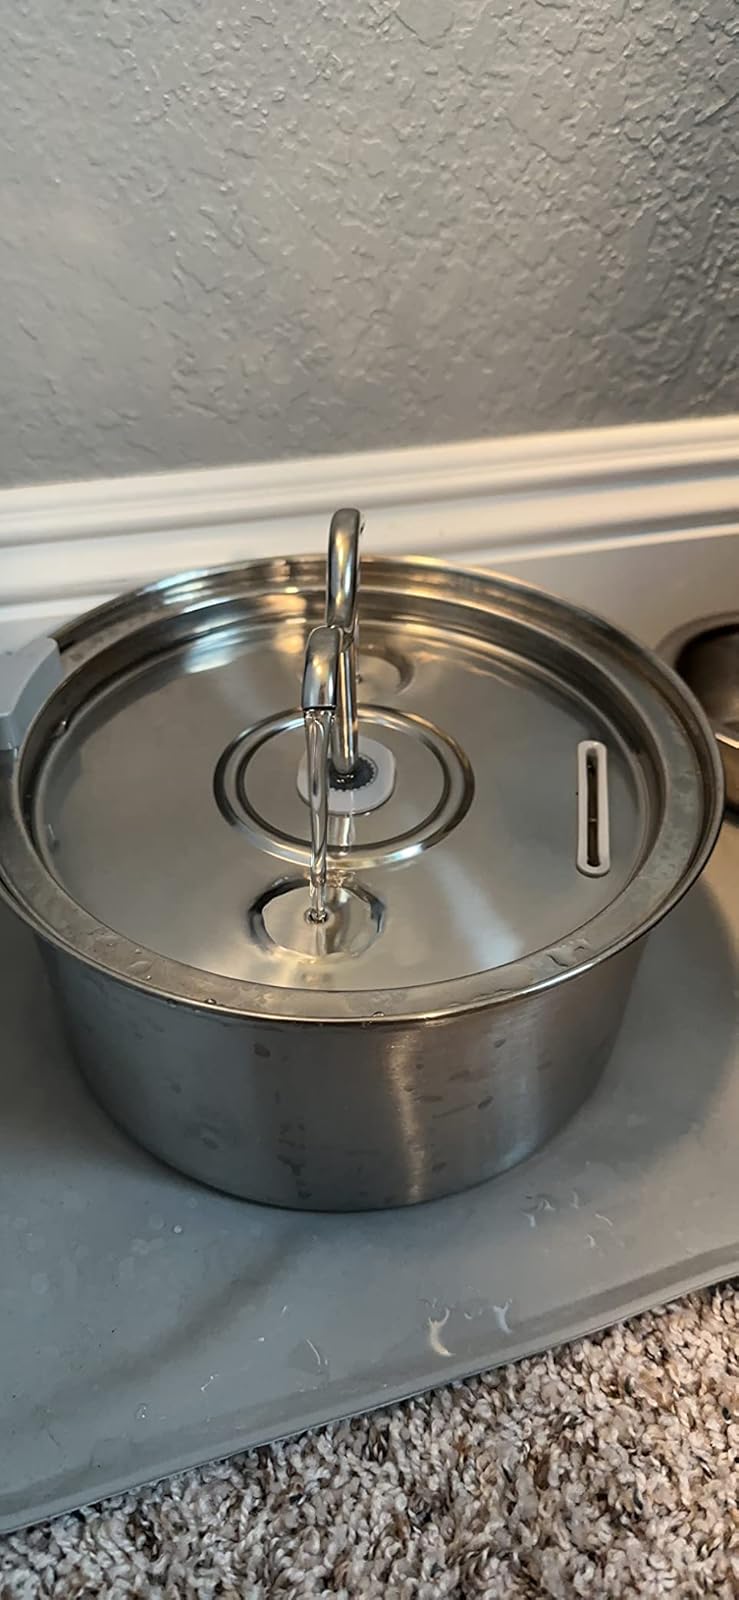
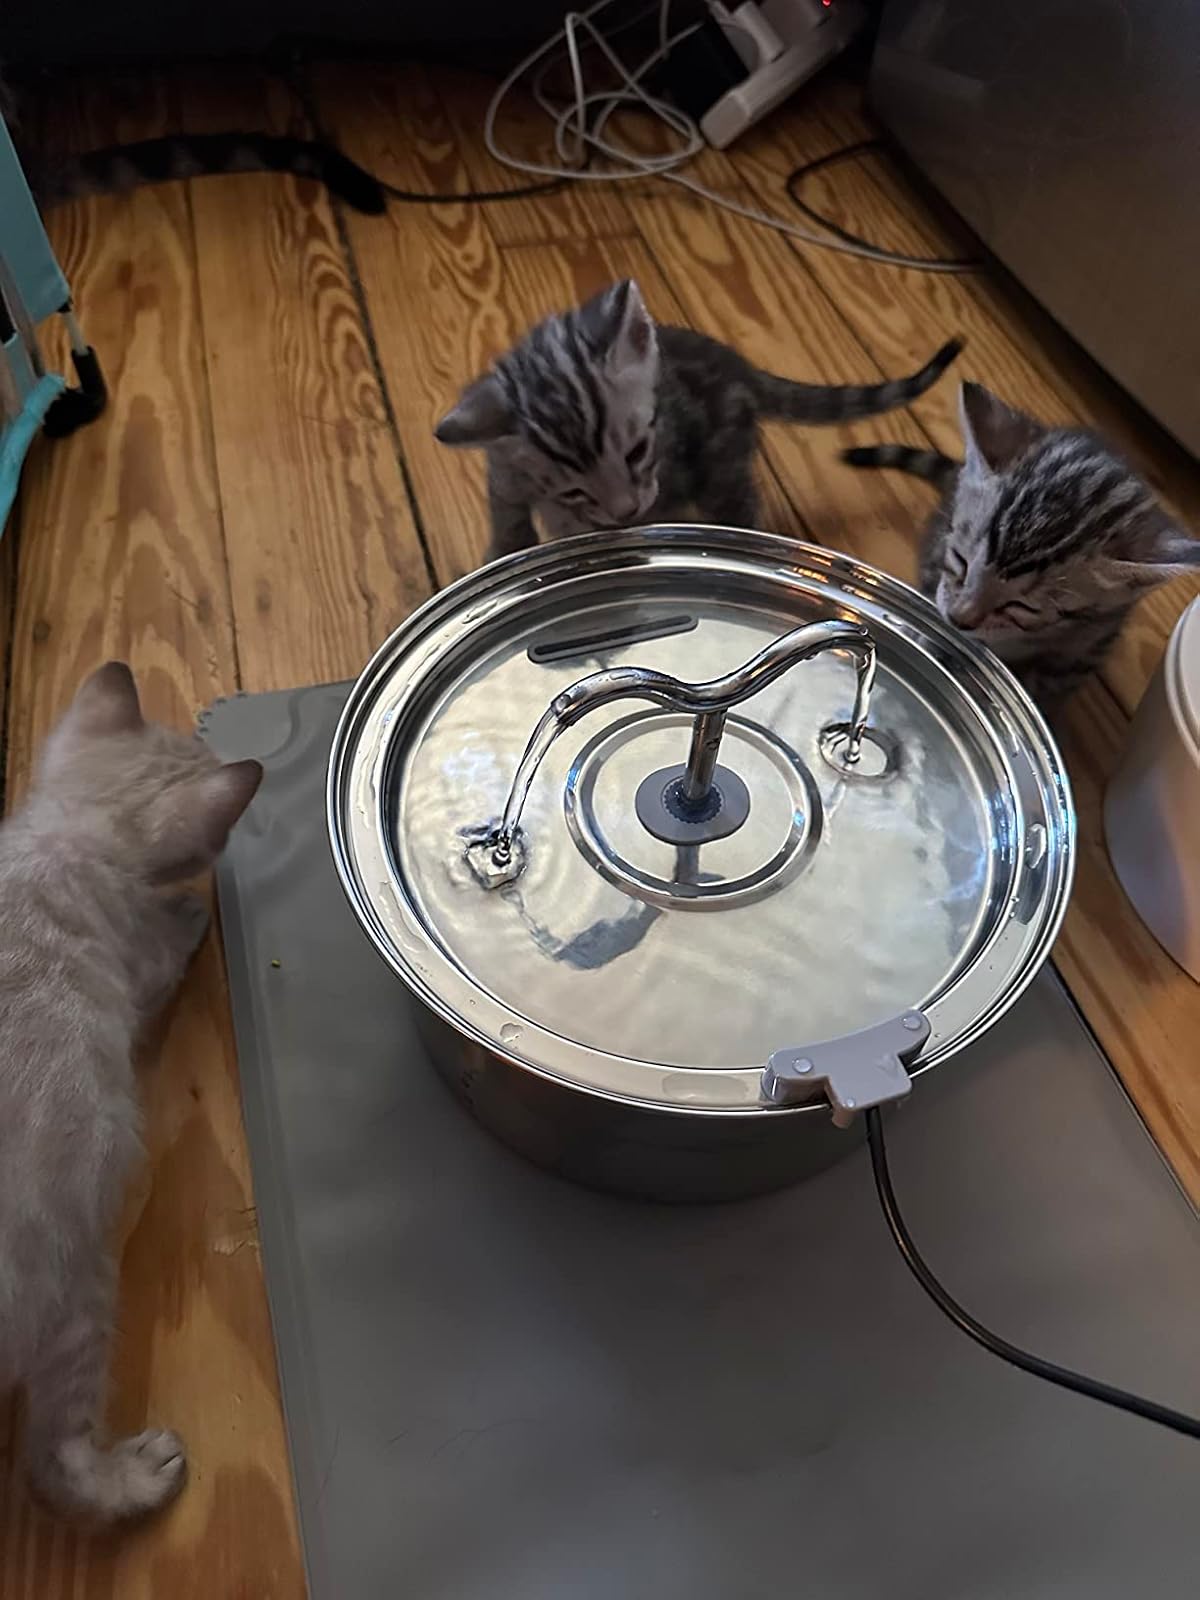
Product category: items_bowl
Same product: yes